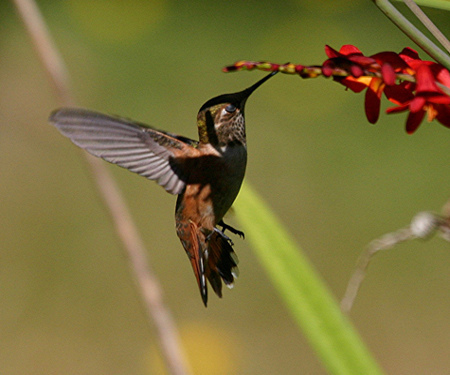
very small bird with a long skinny bil, reddish-brown shades throughout his whole body.
a small black bird with a light brown flank, black crown and long black bill.
this bird is black with brown on its back and has a long, pointy beak.
this little bird has a big head for its body and a very long, slender beak.
reddish brown belly small bird with brown and white flecked head.
this small brown bird has a very long and thin beak.
this bird has wings that are brown and has a black bill
this bird has wings that are black and has a thin bill
this bird has wings that are black and has a long bill
this bird is black and orange in color, and has a very skinny black beak.
Species: Rufous Hummingbird